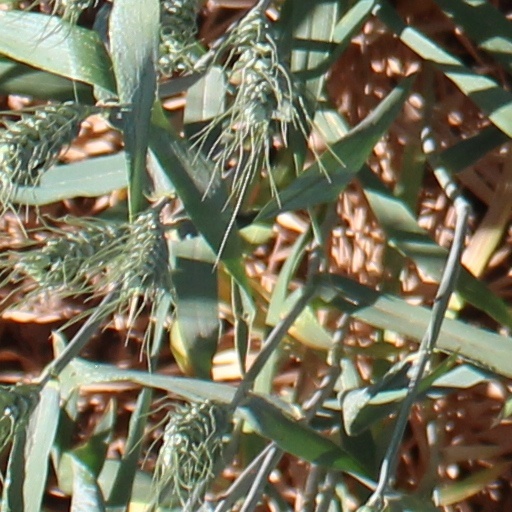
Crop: wheat